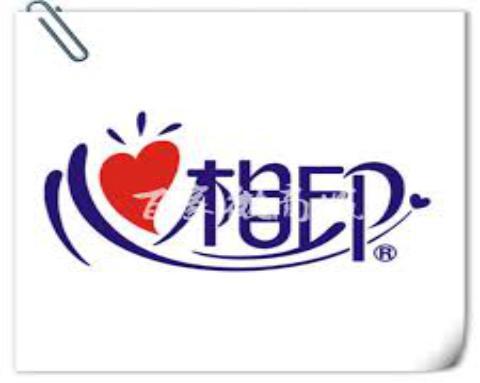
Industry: Necessities